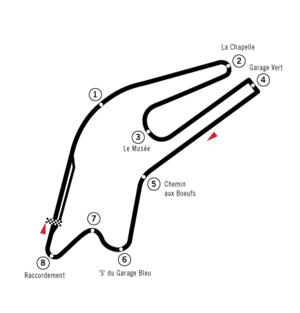
Darnval Connew Racing Team, plus communément appelée Connew, est une éphémère écurie anglaise artisanale fondée en 1971 par Peter Connew. Cette écurie construit son propre châssis de Formule 1, la Connew PC1, destiné à être engagé en championnat du monde en 1972. Faute de moyens financiers et techniques, la PC1 ne prend qu'un seul départ en championnat du monde, à l'occasion du Grand Prix d'Autriche avec le pilote français François Migault à son volant. À l'issue de cette course où sa monoplace abandonne après une vingtaine de tours, Peter Connew renonce à poursuivre en championnat du monde et s'engage sur quelques épreuves hors-championnat du monde, sans succès. La monoplace est alors reconvertie en Formule 5000 mais le manque de résultats conduit l'écurie à fermer définitivement ses portes à la fin de l'année 1974.
Résultats du Grand Prix de France de Formule 1 1967 qui a eu lieu sur le circuit Bugatti du Mans le 2 juillet 1967.
Le Grand Prix automobile de France est une course automobile sur circuit créée en 1906. Il a figuré au calendrier du championnat du monde de Formule 1 de 1950 à 2008 sur sept circuits différents, exception faite de l'année 1955 où l'épreuve a été annulée à la suite du drame des 24 Heures du Mans. L'épreuve s'est déroulée sur le circuit de Nevers Magny-Cours de 1991 à 2008, avant d'être retirée du calendrier pour une période de dix ans.